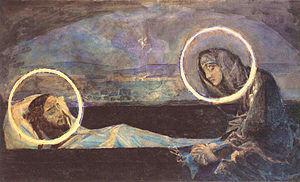
Mikhaïl Aleksandrovitch Vroubel est un peintre russe, né à Omsk le 17 mars 1856, mort à Saint-Pétersbourg le 14 avril 1910. Son père est d'ascendance polonaise ; sa mère, danoise, meurt alors qu'il n'a que trois ans.